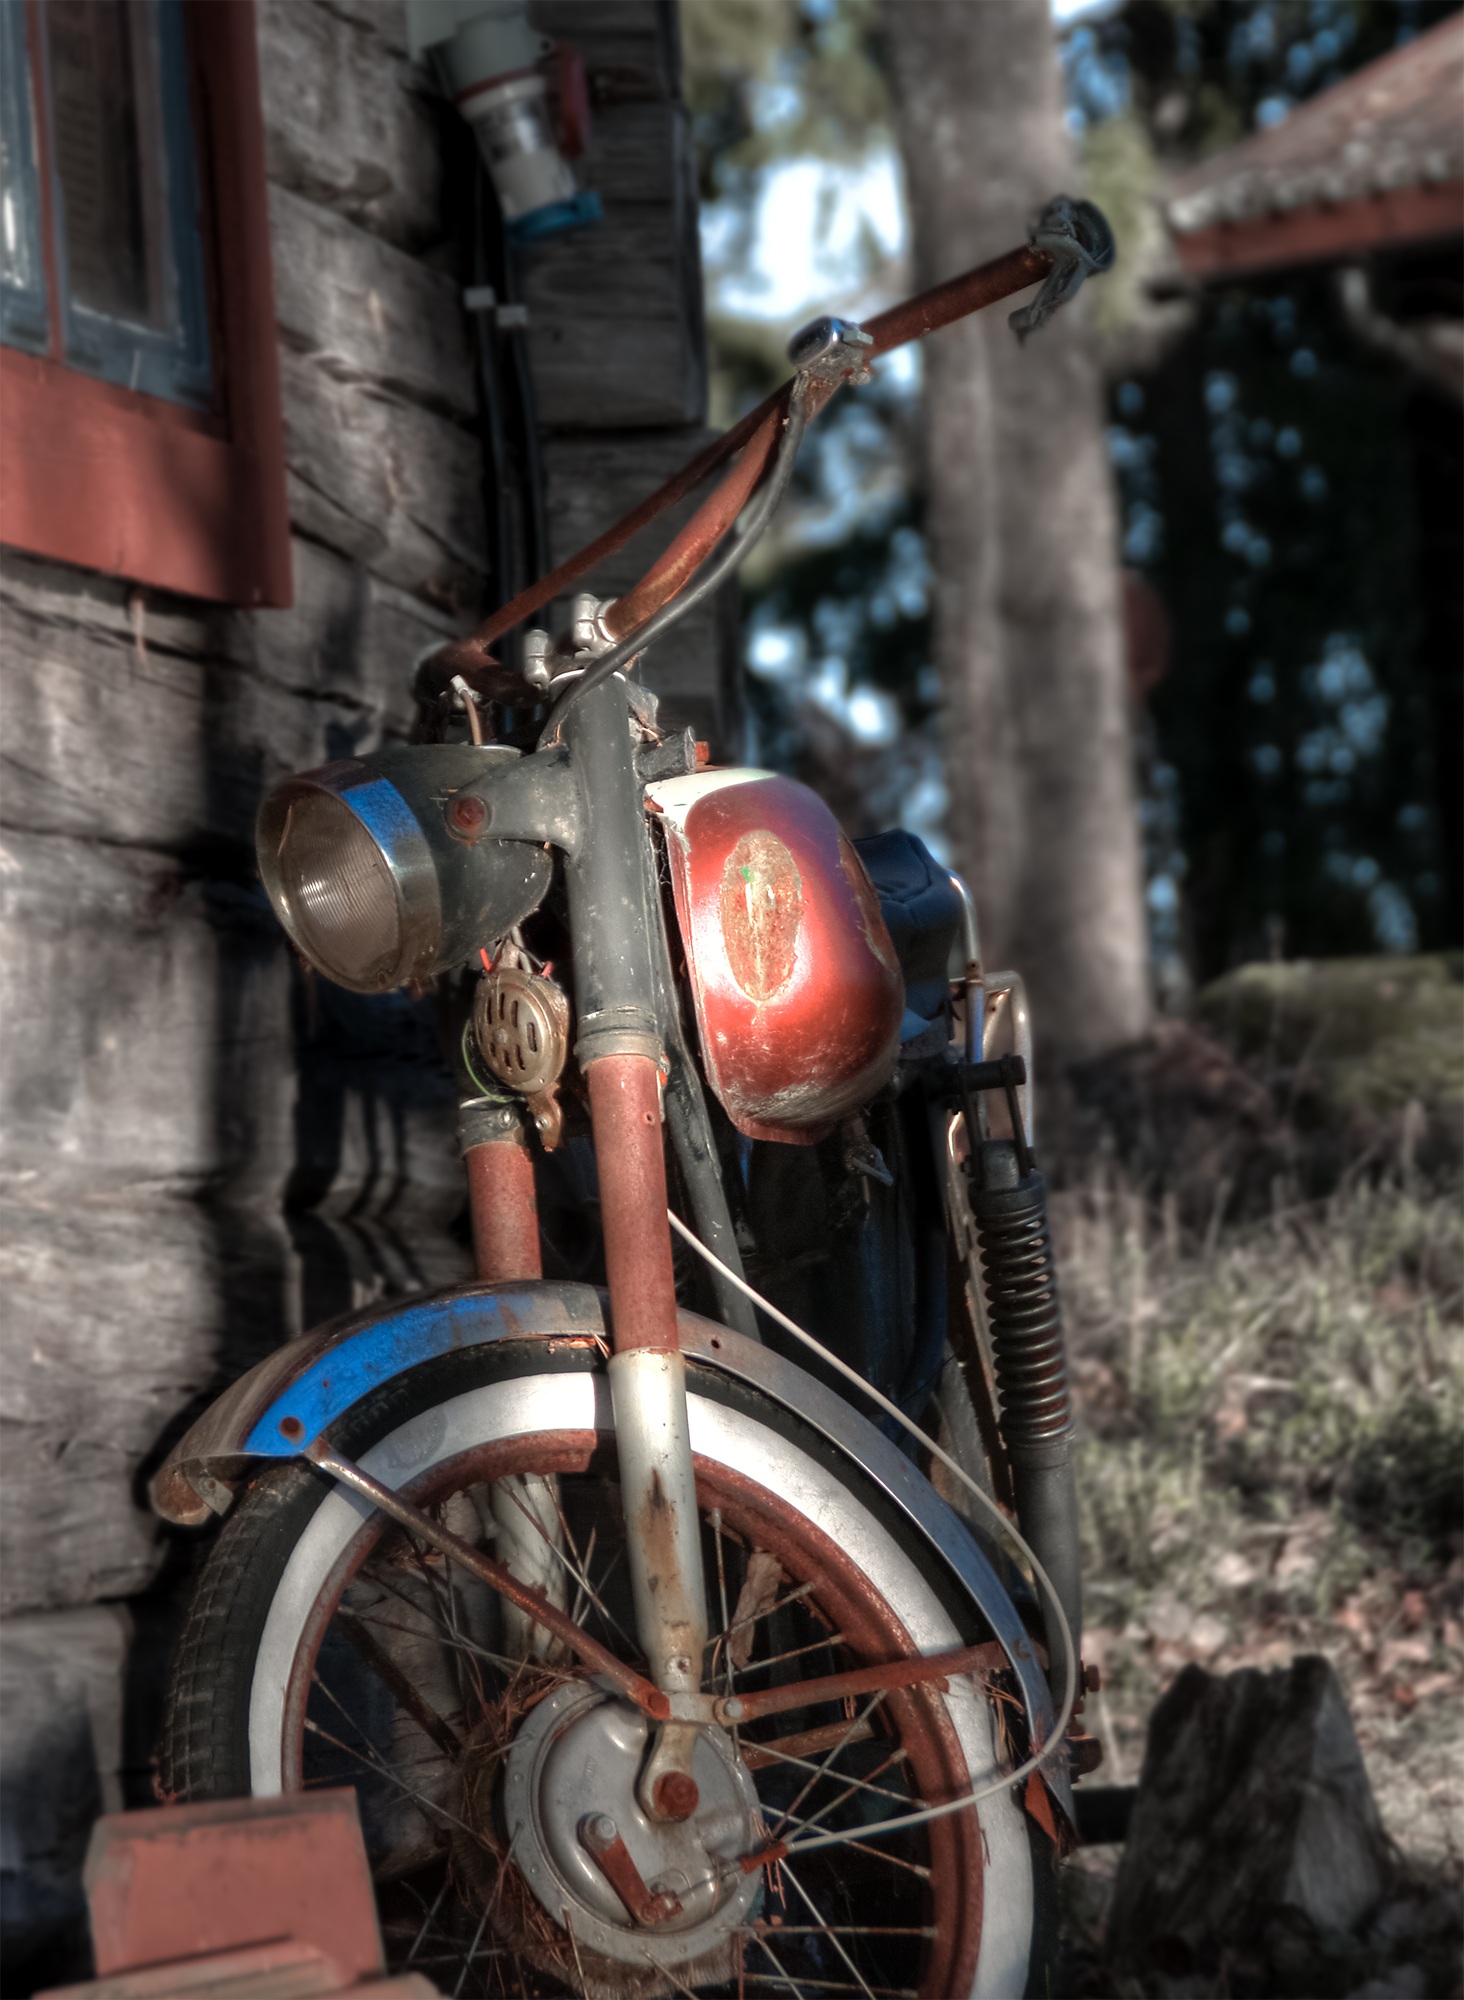
wheel, old, bicycle, bike, vehicle, motorcycle, dirty, motorbike, sports equipment, scooter, rusty, land vehicle